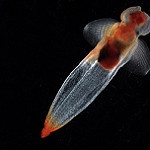
Label: sea